English Electric Kingston

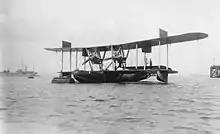
Phoenix P.5 Cork MII (N.87) with Linton Hope hull.

In 1922 W.O. Manning led a team of designers to produce a coastal patrol and anti-submarine flying boat to meet Air Ministry Specification 23/23. They based the design on the Cork and the resulting aircraft looked similar but the hull was designed to the latest standard. The Kingston also had redesigned wingtip floats, extended upper-wing ailerons, and a larger fin and rudder than the Cork.